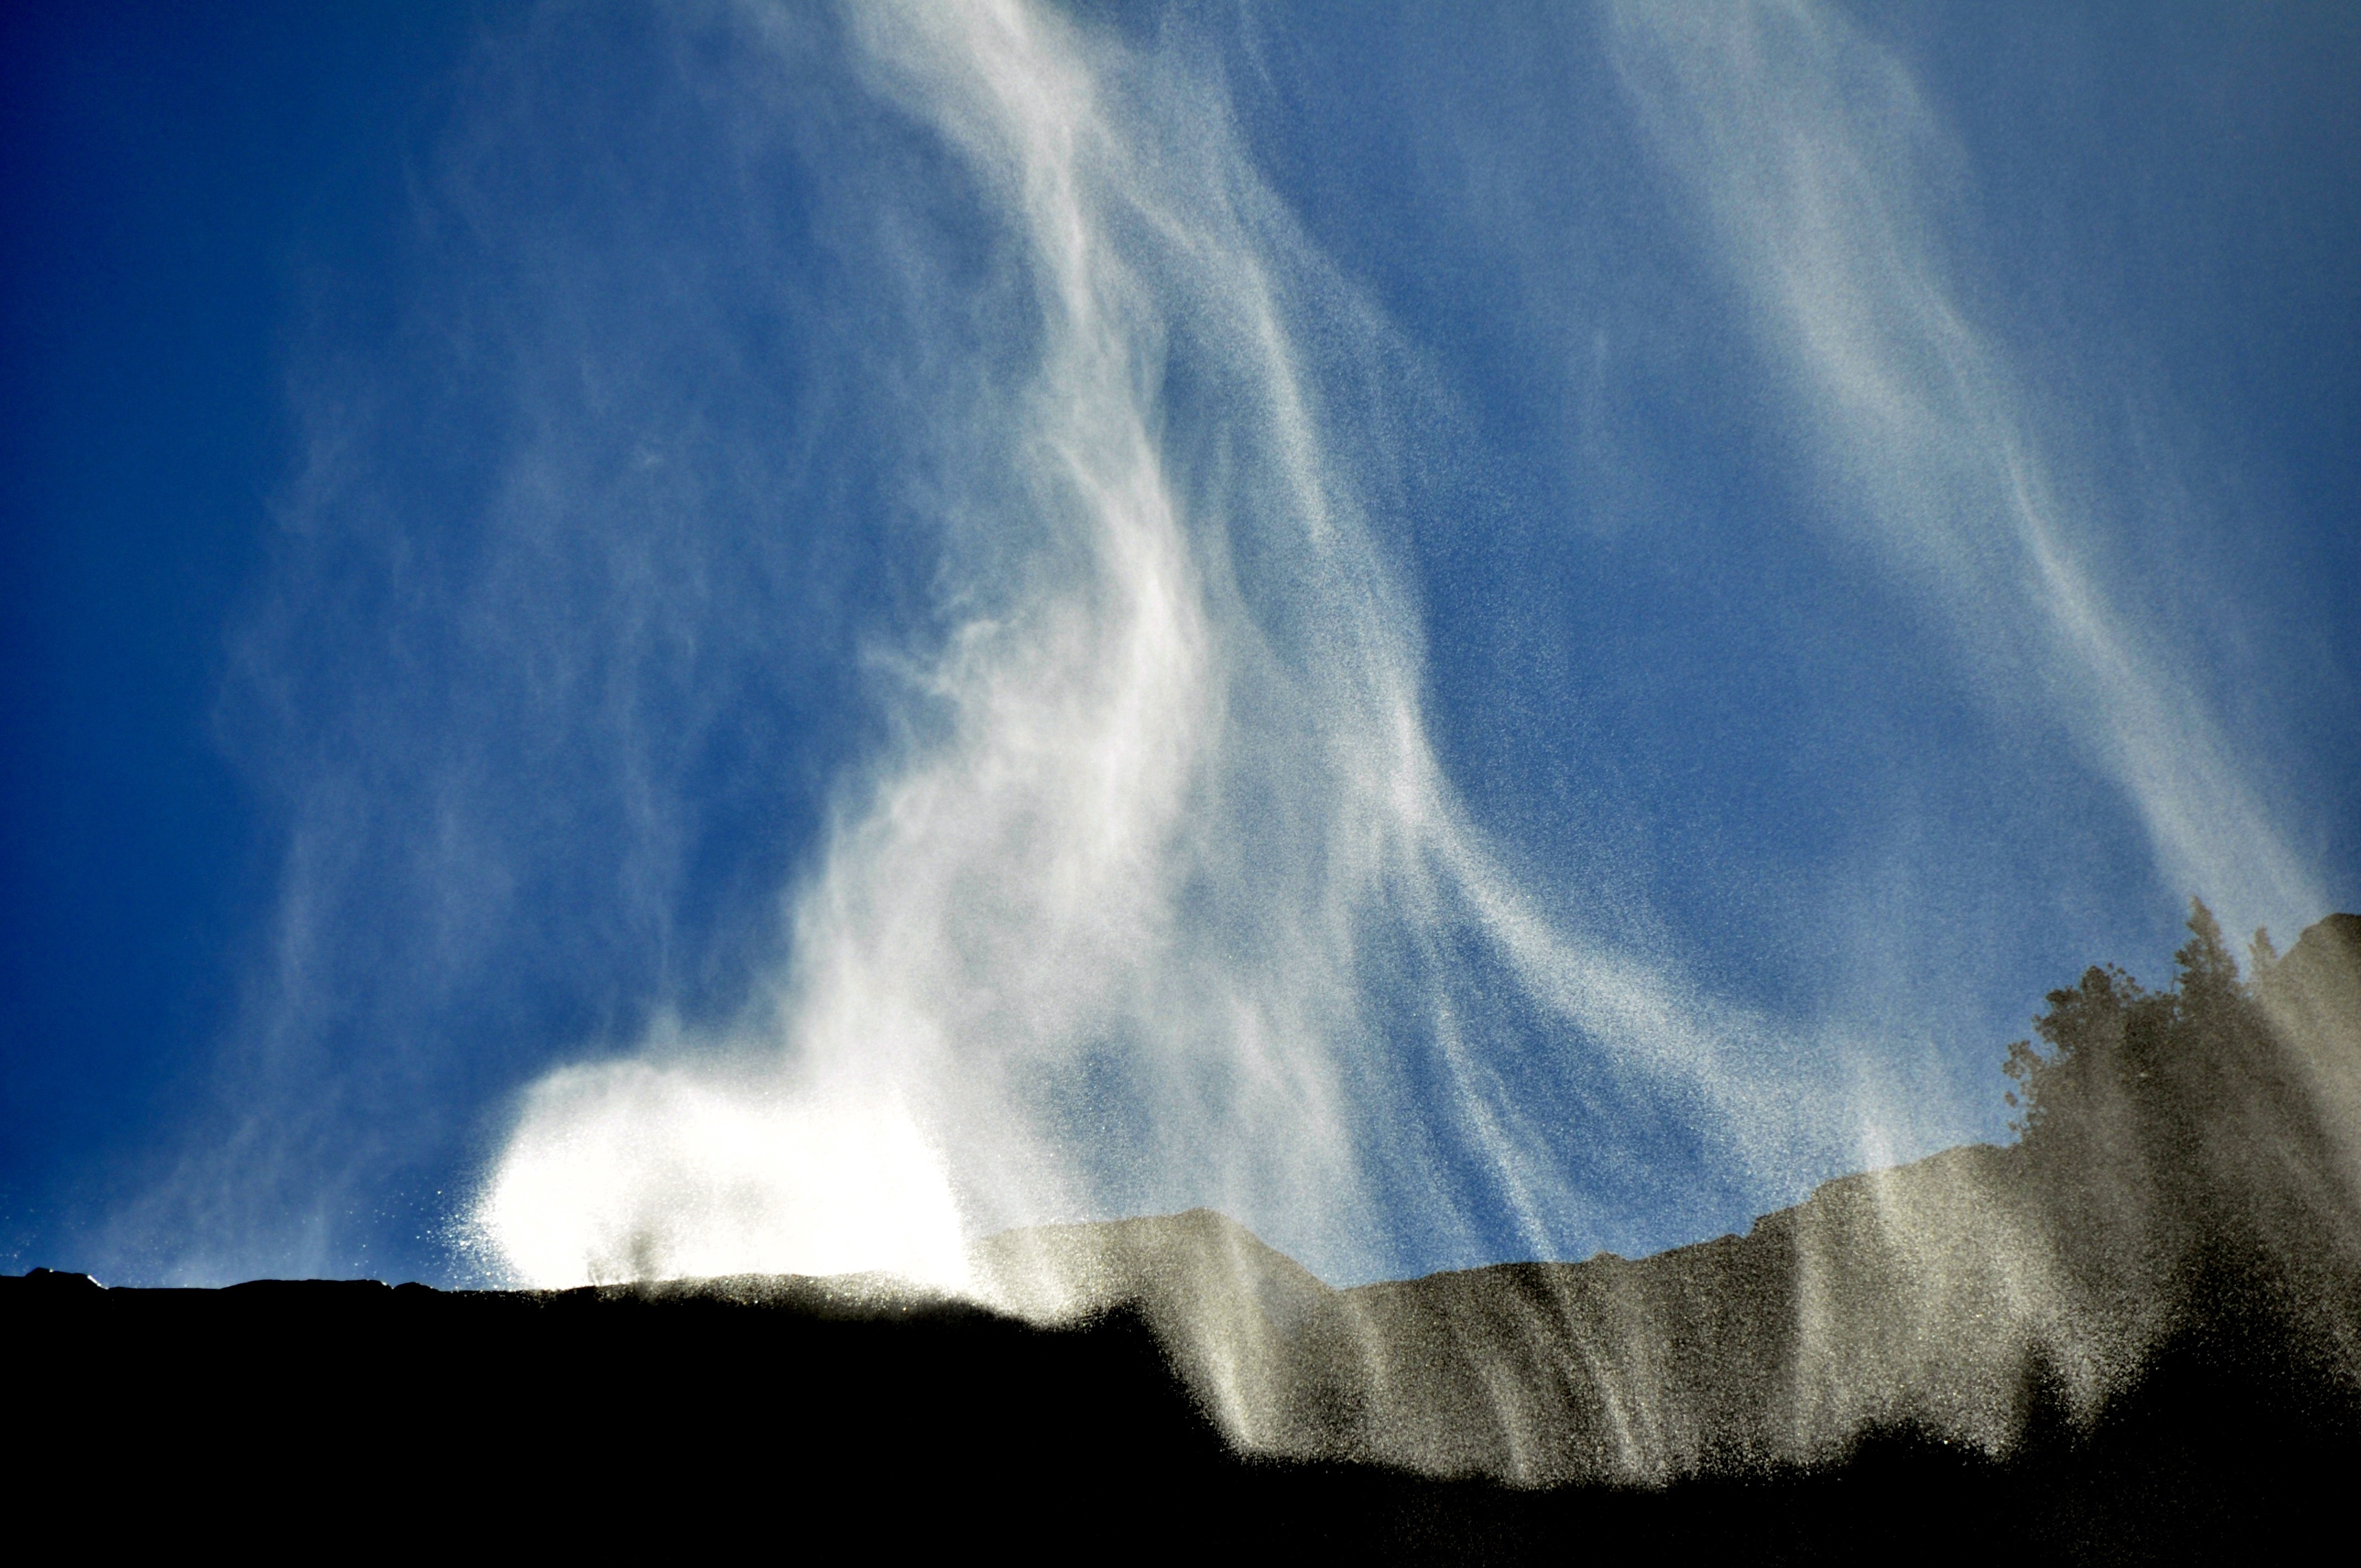
sea, horizon, light, cloud, sky, sunlight, morning, wave, wind, dawn, atmosphere, reflection, blue, meteorological phenomenon, atmospheric phenomenon, atmosphere of earth, wind wave